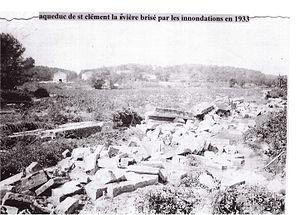
Sur la photo , en fond le hameau de la Clastre
Saint-Clément-de-Rivière est une commune française située au nord de Montpellier dans le département de l'Hérault en région Occitanie.